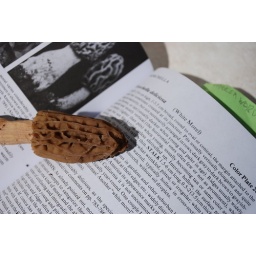
Found on the forest floor in the Kootenay Rockies...